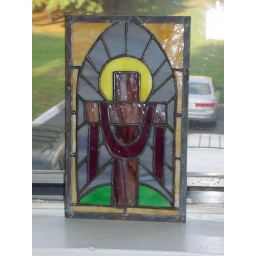
cross in window